Machine Gun Corps Memorial

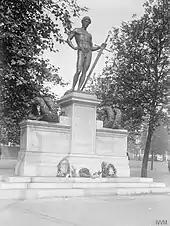
Machine Gun Corps Memorial before the Second World War, in its original position

The memorial was originally erected next to Grosvenor Place, near Hyde Park Corner, and unveiled on 10 May 1925 by Prince Arthur, Duke of Connaught and Strathearn. Four former members of the Corps who received the Victoria Cross – Arthur Henry Cross, Reginald Graham, Allan Ker, and William Allison White – placed a wreath after a dedication by the Chaplain-General to the Forces Alfred Jarvis. The memorial was controversial, as some interpreted the beautiful statue with its accompanying Vickers guns, and the reference to slaying hundreds and thousands, as glorifying war. There were letters in "The Times" and discussion in the House of Commons. Despite these interpretations, Derwent Wood wanted to depict the true nature of war, and in particular the solitary conflict of the machine gunner. Although already in his 40s, he had enlisted in 1915 to serve as an orderly in the Royal Army Medical Corps; he designed masks to be worn by soldiers with facial disfigurements caused by their wounds, and was fully aware of the horrors of modern mechanical warfare.